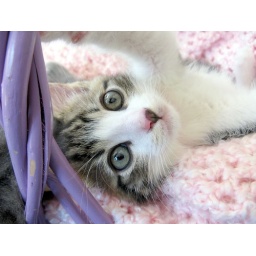
(8718poppyboytabby&amp;amp;whitekitten) Poppy is a boy brown tabby with white. He is in the &amp;quot;P&amp;quot; Litter